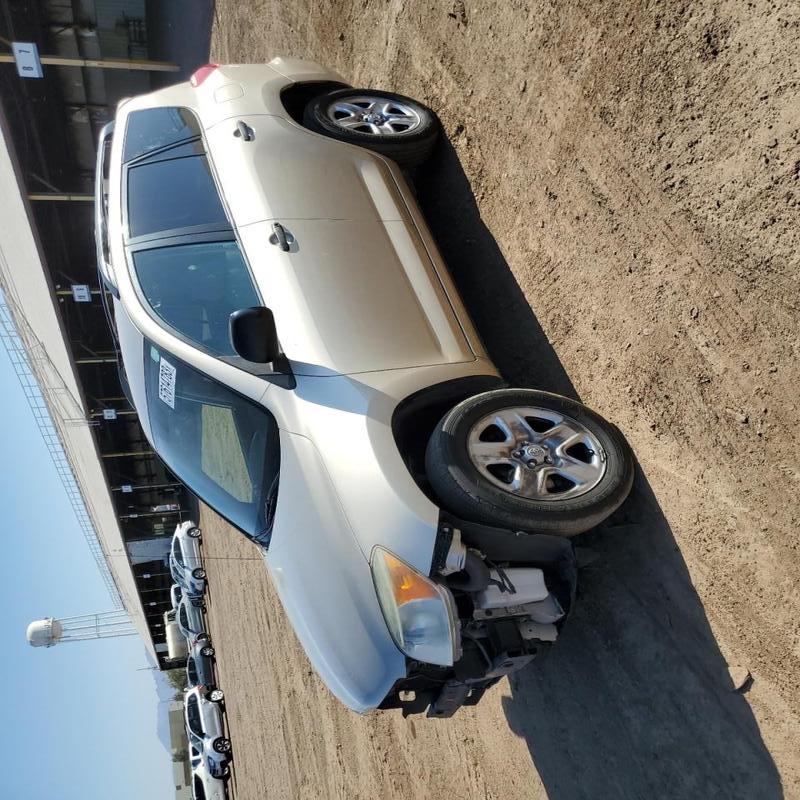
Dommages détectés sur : plaque d'immatriculation avant, pare-choc avant, feu avant droit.
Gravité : majeur